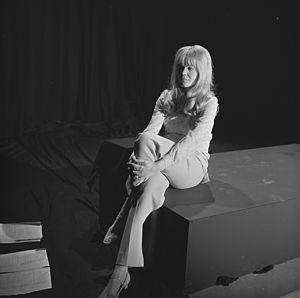
Marja Habraken, née le 15 novembre 1939 à La Haye et morte le 7 avril 1989, est une actrice néerlandaise.